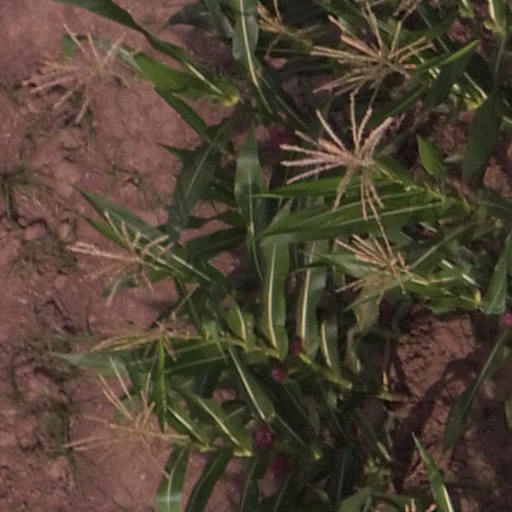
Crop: maize; corn